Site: brandenburg
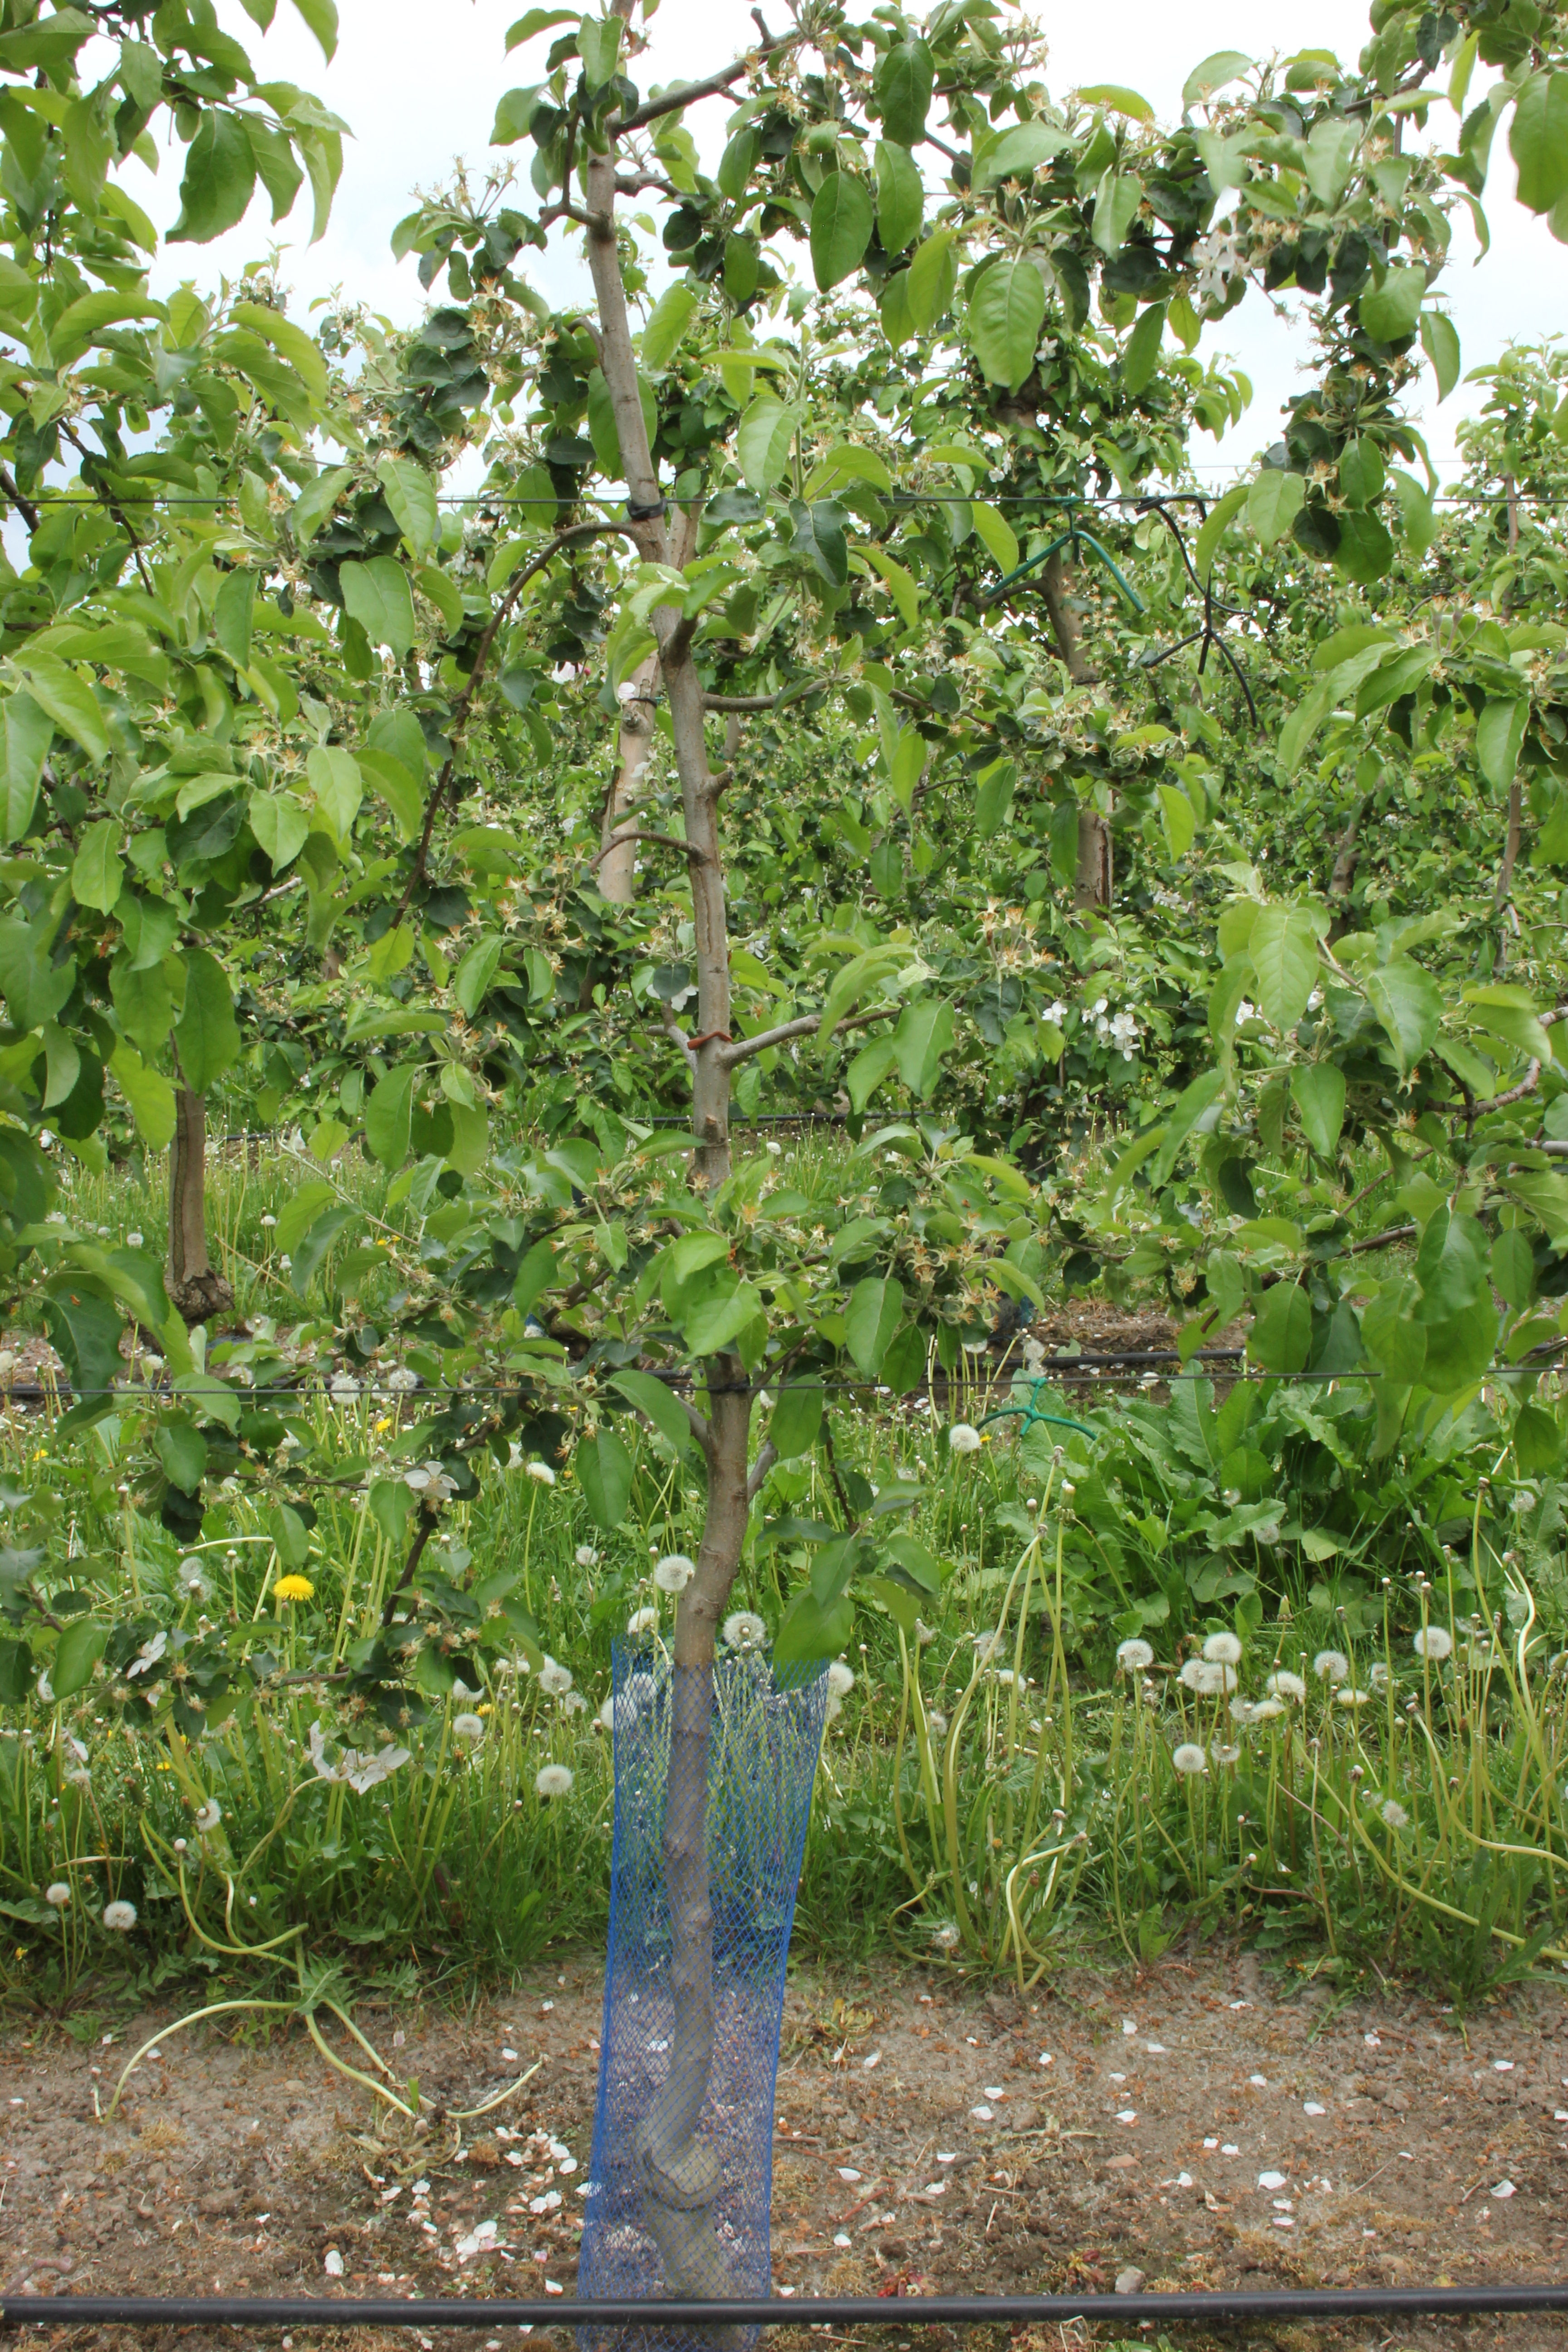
Growth stage (BBCH 67): Flowering